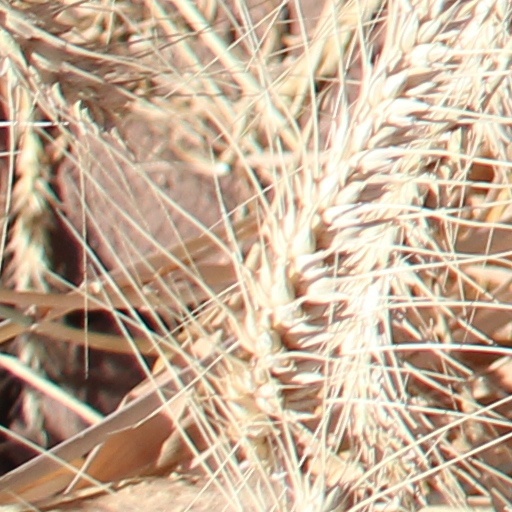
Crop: wheat